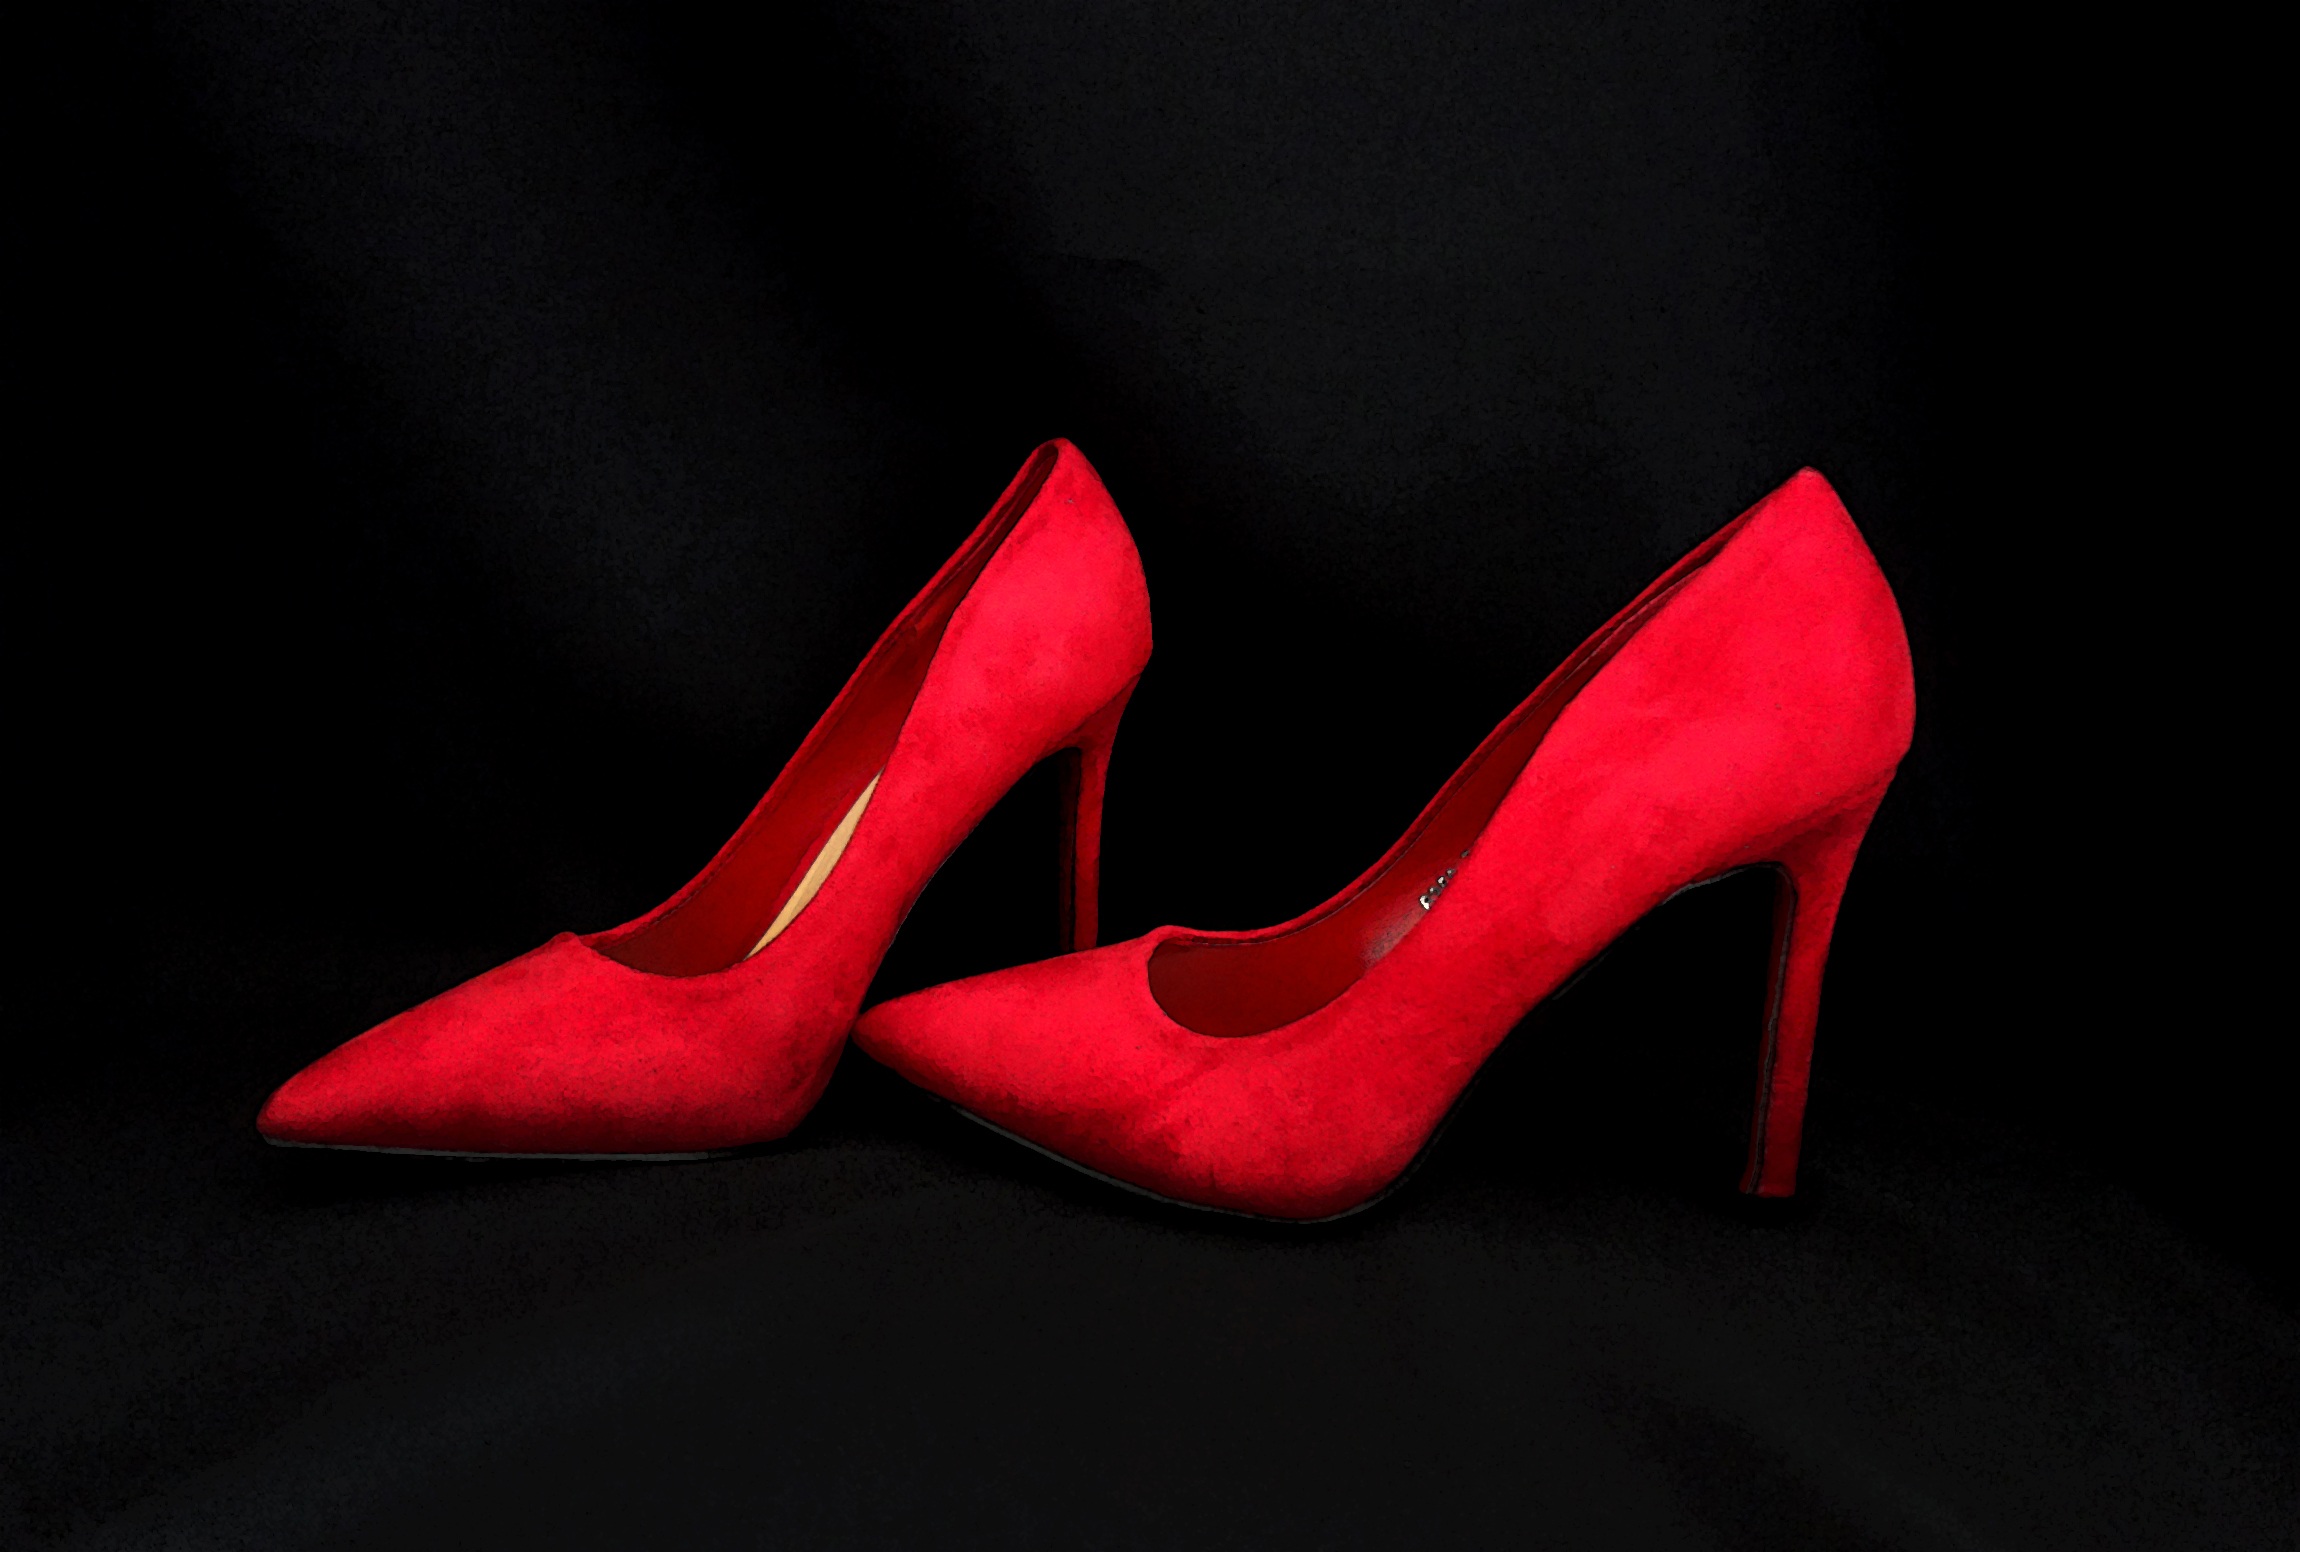
graphic, high heels, red, shoes, female, clothing, stilettos, erotic, sexy, paragraph, young women, women's shoes, paragraphs, fashion, high heeled shoes, fashionable, leather, woman, feminine, high, shoe heel, pretty